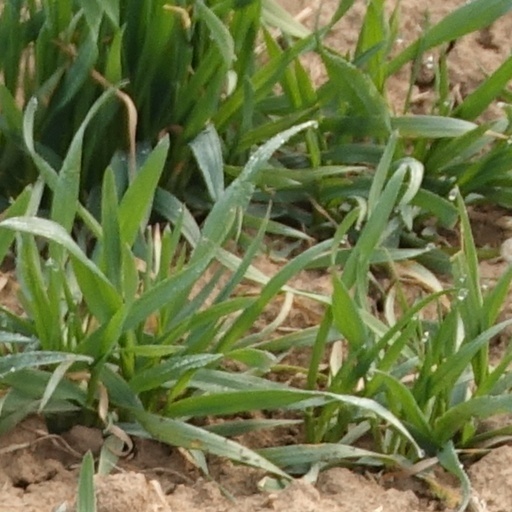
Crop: wheat